Jason Costello

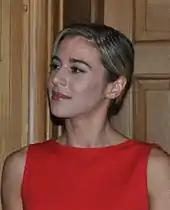
Atkin ("pictured") met transgender teenagers as research for playing Jason.

When the character was announced, two pictures were released showing Victoria dressed as 'Jasmine' and true, male self, Jason Costello. It was also revealed that the character would be involved in a storyline highlighting the issue of gender dysphoria, which is defined as the feeling that one was born into the wrong gender. Of the character's creation, Digital Spy reported that "Jasmine's journey will highlight the mental trauma, physical disgust and ongoing frustration of a boy trapped in a girl's body, as well as the effects that [his] condition has on those around [him]. Atkin worked with transgender teenagers in order to perfect her part. One of the teenagers she worked the most with was Benson Bell, a seventeen-year-old transgender male. He helped advise Atkin on the performance of the storyline and was available on set for her. Atkin also revealed she had drawn inspiration from Hilary Swank's performance as Brandon Teena in the film "Boys Don't Cry", but stated that the storyline would not progress in such a violent way. As research for the role she lived as a man in real life for one month.